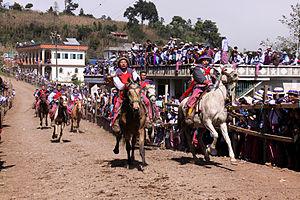
course de chevaux de la toussaint a Todos Santos guatemala en|The horse race during Feast of All Saints in Todos Santos Cuchumatán, Guatemala